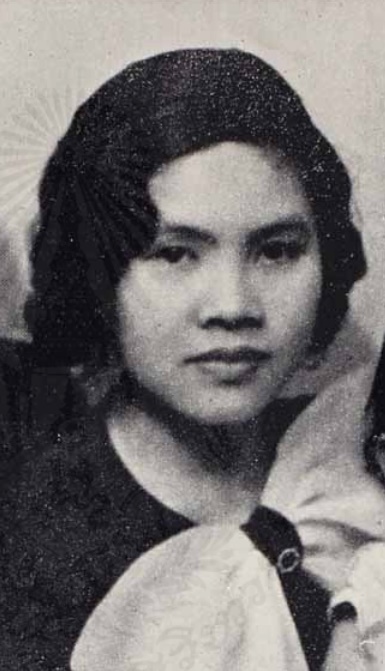
หม่อมราชวงศ์พันธุ์ทิพย์ บริพัตร

| honorific_prefix = หม่อมราชวงศ์
| honorific_suffix = มหาวชิรมงกุฎ|ม.ว.ม., ทุติยจุลจอมเกล้าวิเศษ|ท.จ.ว.
| name = พันธุ์ทิพย์ บริพัตร
| image = พันธุ์ทิพย์บริพัตร.jpg
| birth_name = หม่อมราชวงศ์พันธุ์ทิพย์ เทวกุล
| parents = พระวรวงศ์เธอ กรมหมื่นเทววงศวโรทัยหม่อมเพี้ยน เทวกุล ณ อยุธยา
| spouse = พระเจ้าวรวงศ์เธอ กรมหมื่นนครสวรรค์ศักดิพินิต
| children = หม่อมเจ้ามารศีสุขุมพันธุ์ บริพัตร
| signature = Phanthip Boriphat signature.svg
File:2024, Thailand - Nakhon Nayok Hospital โรงพยาบาลนครนายก - ภาพ 07.jpg|thumb|รูปหล่อครึ่งตัวของหม่อราชวงศ์พันธุ์ทิพย์ บริพัตร ด้านหน้าตึกจุมกฏ-พันธุ์ทิพย์ ในโรงพยาบาลนครนายก
ท่านผู้หญิงพันธุ์ทิพย์ บริพัตร (ราชสกุลเดิม เทวกุล; 8 มีนาคม พ.ศ. 2452 − 29 พฤษภาคม พ.ศ. 2530) เป็นหม่อมในพระเจ้าวรวงศ์เธอ กรมหมื่นนครสวรรค์ศักดิพินิต และเป็นนางสนองพระโอษฐ์ในสมเด็จพระนางเจ้ารำไพพรรณี พระบรมราชินี
==ประวัติ==
หม่อมราชวงศ์พันธุ์ทิพย์ บริพัตร (ราชสกุลเดิม เทวกุล) เป็นธิดาองค์ใหญ่ในพระวรวงศ์เธอ กรมหมื่นเทววงศวโรทัย กับหม่อมเพี้ยน เทวกุล ณ อยุธยา (สกุลเดิม บุนนาค) และเป็นพี่สาวของหม่อมราชวงศ์เทพฤทธิ์ เทวกุล อดีตสมาชิกสภานิติบัญญัติแห่งชาติ สำเร็จการศึกษาจากโรงเรียนราชินี และโรงเรียนอัสสัมชัญคอนแวนต์
หม่อมราชวงศ์พันธุ์ทิพย์ สมรสกับพระเจ้าวรวงศ์เธอ กรมหมื่นนครสวรรค์ศักดิพินิต เมื่อวันที่ 3 พฤศจิกายน พ.ศ. 2473 ณ พระที่นั่งอัมพรสถาน พระราชวังดุสิต โดยพระองค์ผู้ก่อตั้งมูลนิธิมูลนิธิจุมภฏ-พันธุ์ทิพย์  เจ้าของวังสวนผักกาด และวังตะไคร้ มีธิดาองค์เดียวคือหม่อมเจ้ามารศีสุขุมพันธุ์ บริพัตร
หม่อมราชวงศ์พันธุ์ทิพย์ บริพัตร ได้รับเครื่องราชอิสริยาภรณ์ ทุติยจุลจอมเกล้าวิเศษ ในปี พ.ศ. 2493 และเครื่องราชอิสริยาภรณ์มหาวชิรมงกุฎ ในปี พ.ศ. 2514
หม่อมราชวงศ์พันธุ์ทิพย์ บริพัตร ถึงแก่อนิจกรรมด้วยโรคชราเมื่อวันที่ 29 พฤษภาคม พ.ศ. 2530 สิริรวมอายุได้ 78 ปี มูลนิธิจุมภฏ-พันธุ์ทิพย์
== รางวัลที่ได้รับ ==
* ปริญญาสถาปัตยกรรมศาสตรดุษฎีบัณฑิตกิตติมศักดิ์ จากสถาบันเทคโนโลยีพระจอมเกล้า ในปี พ.ศ. 2524
* ปริญญาดุษฎีบัณฑิตกิตติมศักดิ์ สาขาการออกแบบตกแต่งภายใน จากมหาวิทยาลัยศิลปากร ในปี พ.ศ. 2526
== อนุสรณ์สถาน==
* จุมภฏ-พันธุ์ทิพย์ อุทยานหรืออุทยานวังตะไคร้ จังหวัดนครนายก
== เครื่องราชอิสริยาภรณ์ ==
=== เครื่องราชอิสริยาภรณ์ไทย ===

* พระราชทานเหรียญรัตนาภรณ์ฝ่ายใน (หน้า 3119)
=== เครื่องราชอิสริยาภรณ์ต่างประเทศ ===
* :
** พ.ศ. 2495 - ไฟล์:Red Cross Order of Merit (Japan).svg|80x80px เครื่องราชอิสริยาภรณ์กิตติคุณราชกิจจานุเบกษา, แจ้งความสำนักนายกรัฐมนตรี เรื่อง พระราชทานพระบรมราชานุญาตประดับเหรียญอิสริยาภรณ์ต่างประเทศ, ตอนที่ 11 เล่ม 69 หน้า 487, 19 กุมภาพันธ์ 2495
== ชื่อที่ตั้งตามนาม ==
* ตึกพันธุ์ทิพย์ โรงพยาบาลจุฬาลงกรณ์
* ตึกจุมภฏ-พันธุ์ทิพย์ โรงพยาบาลนครนายก
* ชมพูพันธุ์ทิพย์ เนื่องจากหม่อมราชวงศ์พันธุ์ทิพย์เป็นผู้นำพันธุ์Tabebuia|ตาเบบูย่า ("Tabebuia") พันธุ์ดอกสีชมพู ("Tabebuia rosea" (Bertol.) DC.) จากอเมริกาใต้เข้ามาปลูกในประเทศไทยเมื่อ พ.ศ. 2500
== ลำดับสาแหรก ==
ahnentafel-compact5
| style = font-size: 90%; line-height: 110%;
| border = 1
| boxstyle = padding-top: 0; padding-bottom: 0;
| boxstyle_1 = background-color: #fcc;
| boxstyle_2 = background-color: #fb9;
| boxstyle_3 = background-color: #ffc;
| boxstyle_4 = background-color: #bfc;
| boxstyle_5 = background-color: #9fe;
| 1 = 1. หม่อมราชวงศ์พันธุ์ทิพย์ บริพัตร
| 2 = 2. พระวรวงศ์เธอ กรมหมื่นเทววงศวโรทัย
| 3 = 3. หม่อมเพี้ยน เทวกุล ณ อยุธยา
| 4 = 4. สมเด็จพระเจ้าบรมวงศ์เธอ กรมพระยาเทวะวงศ์วโรปการ
| 5 = 5. หม่อมลม้าย เทวกุล ณ อยุธยา
| 6 = 6. จมื่นทิพยรักษา (พิณเทพเฉลิม บุนนาค)
| 7 = 7. สมบูรณ์ บุนนาค
| 8 = 8. พระบาทสมเด็จพระจอมเกล้าเจ้าอยู่หัว
| 9 = 9. สมเด็จพระปิยมาวดี ศรีพัชรินทรมาตา
| 10 = 10. หลวงพิทักษ์อาภรณ์ (สมบุญ ชูโต)
| 12 = 12. พระยาศรีสรราชภักดี (วันเปรียญ บุนนาค)
| 13 = 13. คุณหญิงแก้ว
| 16 = 16. พระบาทสมเด็จพระพุทธเลิศหล้านภาลัย
| 17 = 17. สมเด็จพระศรีสุริเยนทราบรมราชินี
| 18 = 18. หลวงอาสาสำแดง (แตง)
| 19 = 19. ท้าวสุจริตธำรง (นาค)
| 24 = 24. สมเด็จเจ้าพระยาบรมมหาประยูรวงศ์ (ดิศ บุนนาค)
| 25 = 25. หม่อมทับทิม
==อ้างอิง==
หมวดหมู่:ราชสกุลเทวกุล
หมวดหมู่:ราชสกุลบริพัตร
หมวดหมู่:หม่อมราชวงศ์
หมวดหมู่:ท่านผู้หญิง
หมวดหมู่:บุคคลจากโรงเรียนราชินี
หมวดหมู่:บุคคลจากโรงเรียนอัสสัมชัญคอนแวนต์
หมวดหมู่:ผู้ได้รับเครื่องราชอิสริยาภรณ์ ม.ว.ม.
หมวดหมู่:ผู้ได้รับเครื่องราชอิสริยาภรณ์ ท.จ.ว.
หมวดหมู่:ผู้ได้รับเหรียญรัตนาภรณ์ ภ.ป.ร.2
หมวดหมู่:ผู้ได้รับเหรียญรัตนาภรณ์ ป.ป.ร.3
หมวดหมู่:บุคคลจากเขตบางกอกใหญ่
หมวดหมู่:บุคคลจากเขตราชเทวี
หมวดหมู่:ผู้ลี้ภัยชาวไทย